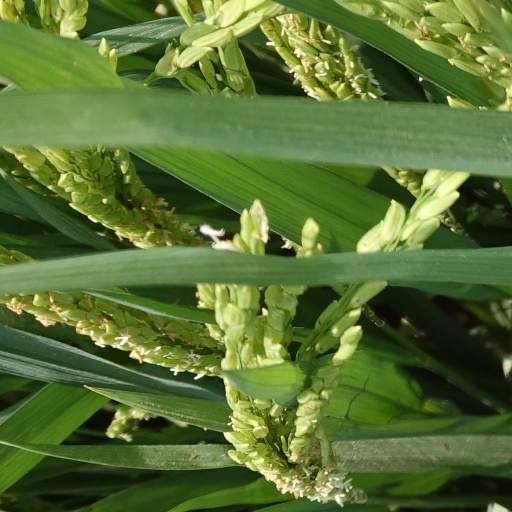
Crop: rice